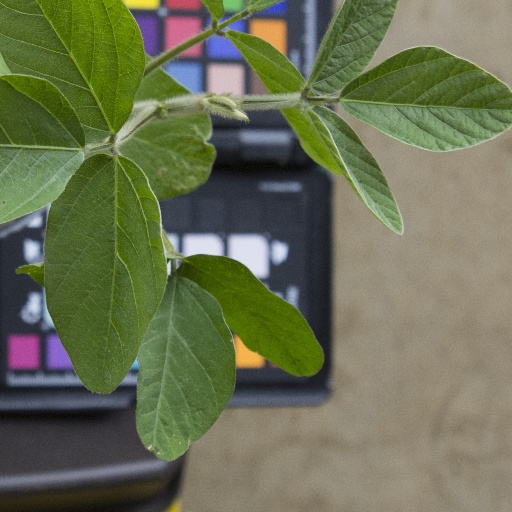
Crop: soybean